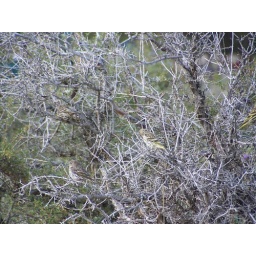
Sept 7, 2008 RMNP, Rocky Mountains, ColoradoThey have some pretty yellow on them.There really are birds in there.